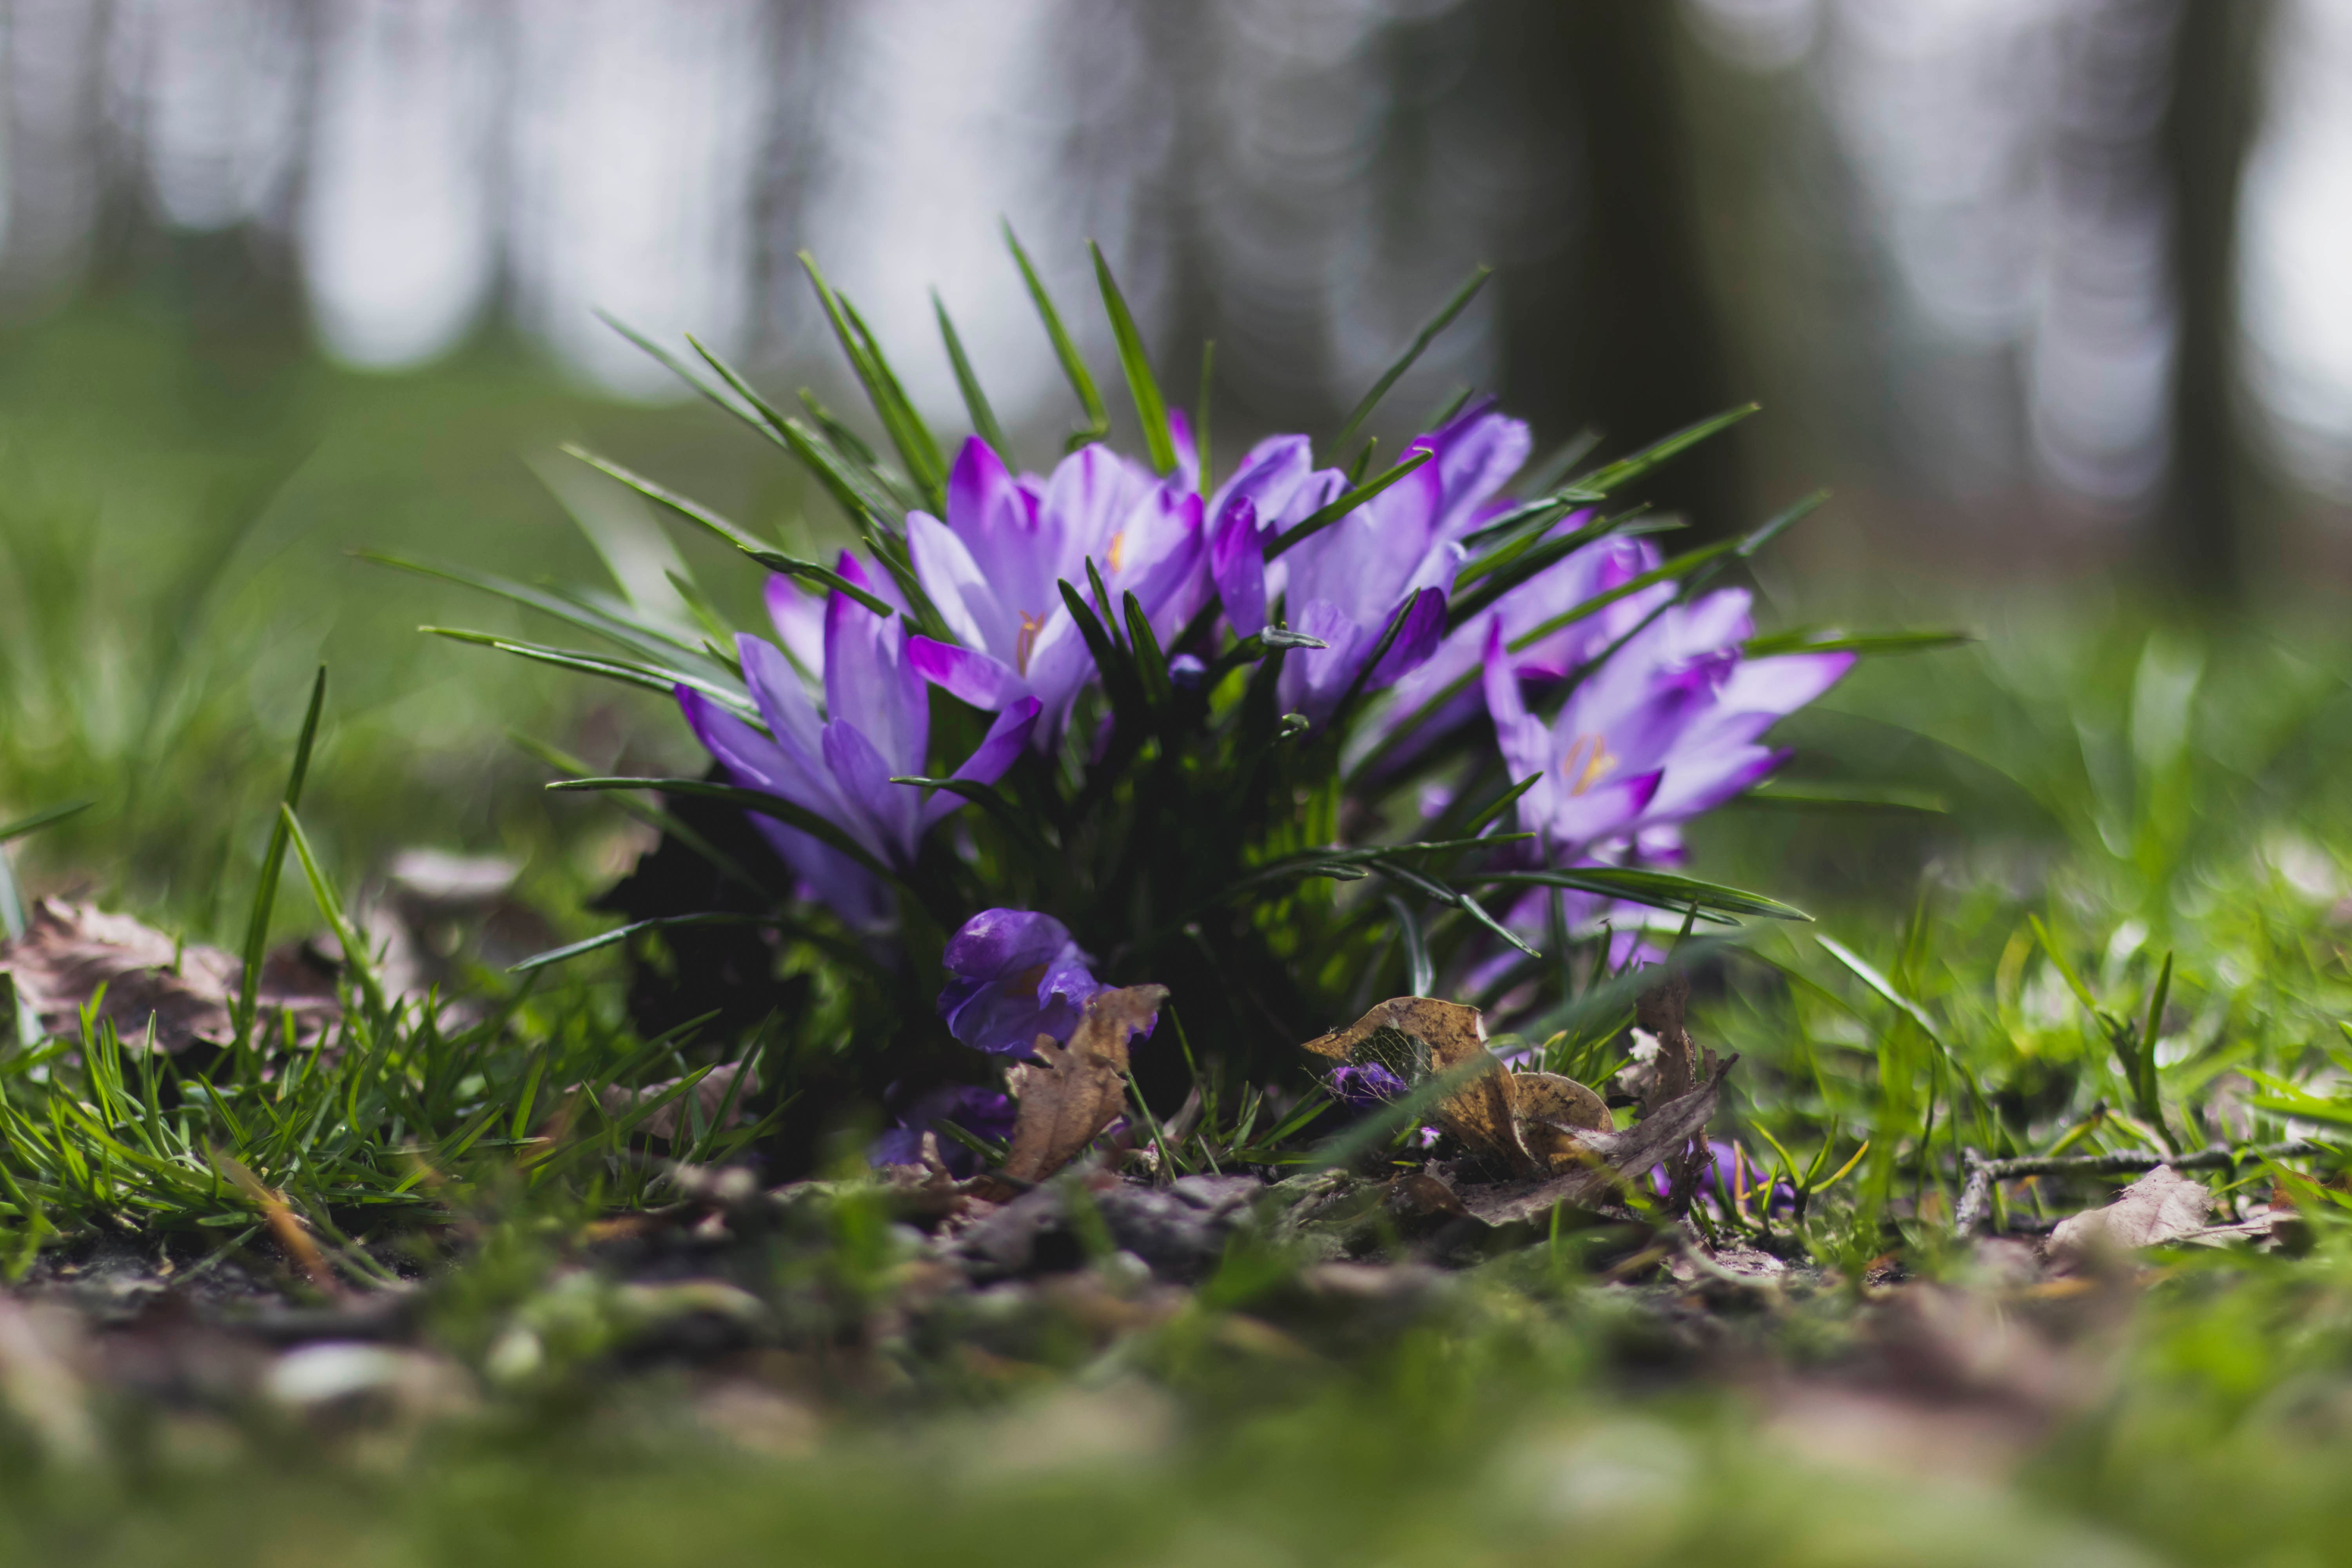
flower, purple, plant, flowering plant, spring, grass, violet, botany, close up, wildflower, petal, photography, crocus, violet family, bellflower family, herbaceous plant, perennial plant